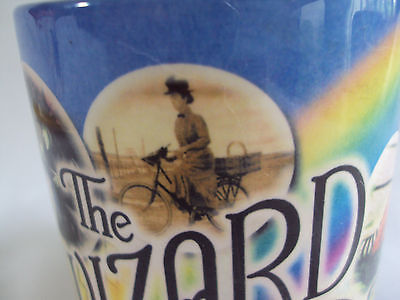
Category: mug